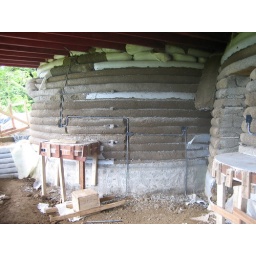
Wiring in the earth bag house and construction details